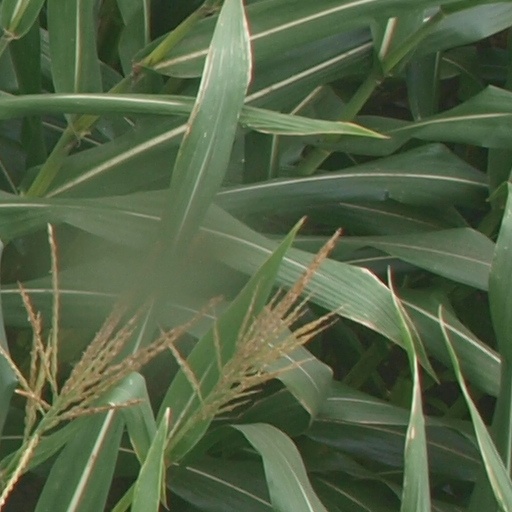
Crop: maize; corn